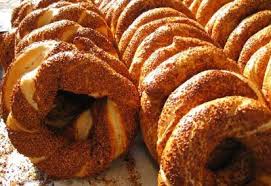
Yemek: simit